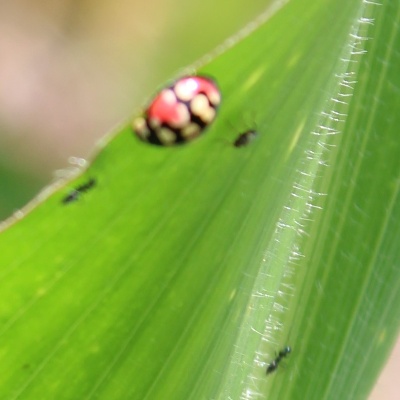
Crop: Maize
Condition: leaf beetle